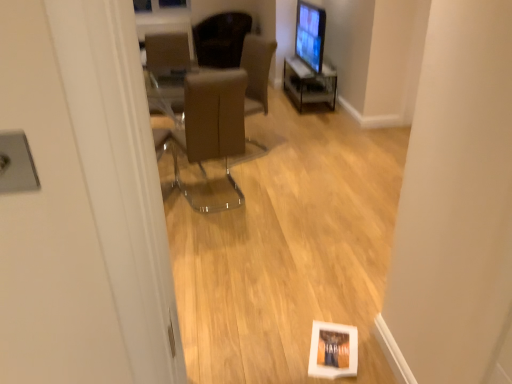
Question: From the image's perspective, there is one computer monitor above the brown leather chair at center, the third chair positioned from the top. Please locate it and provide its 2D coordinates.
Answer: [(0.605, 0.091)]